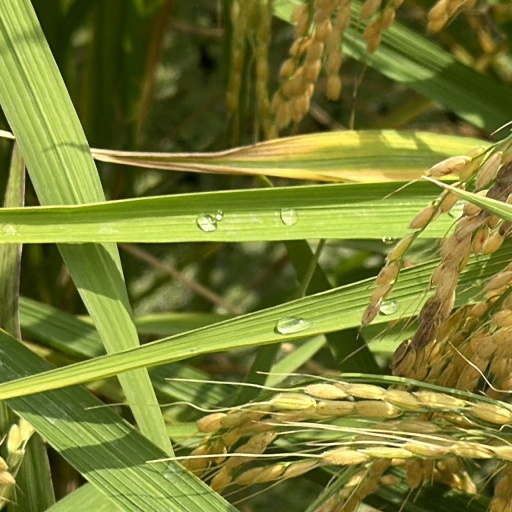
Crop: rice